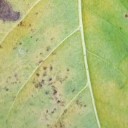
Label: Cerscospora